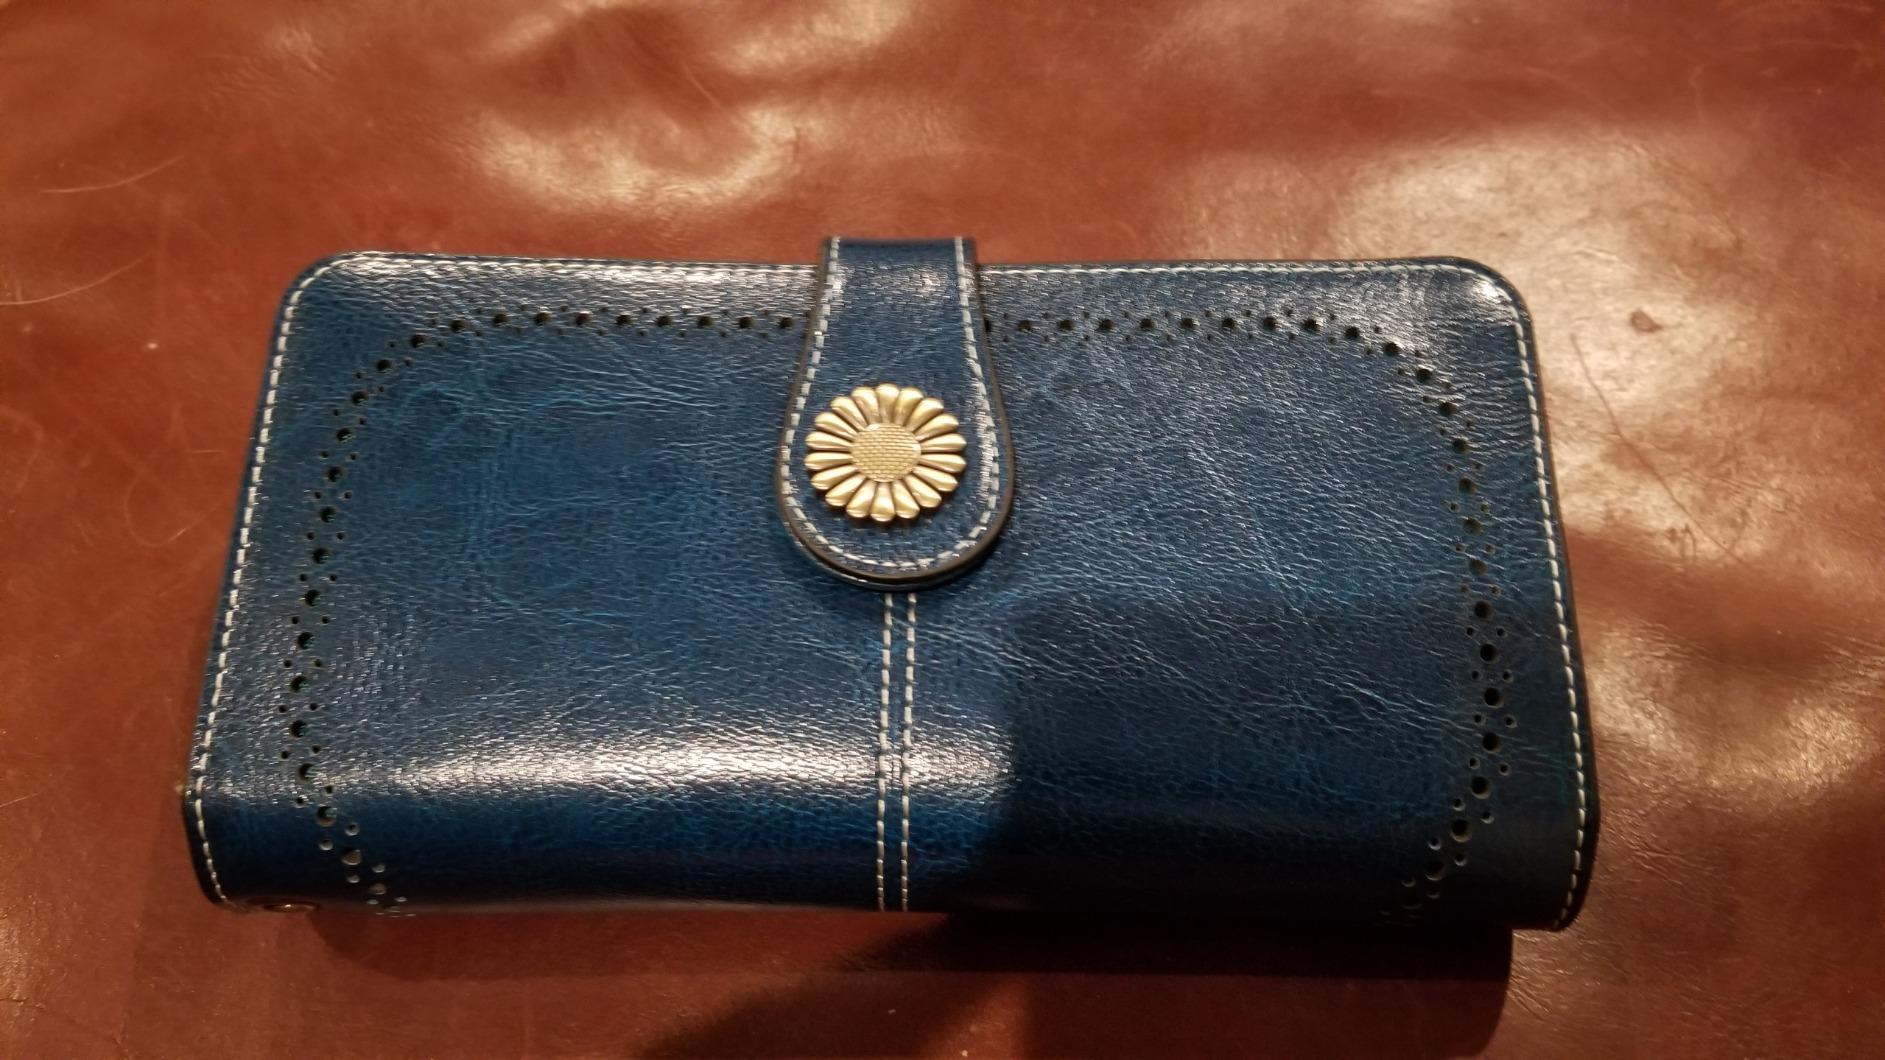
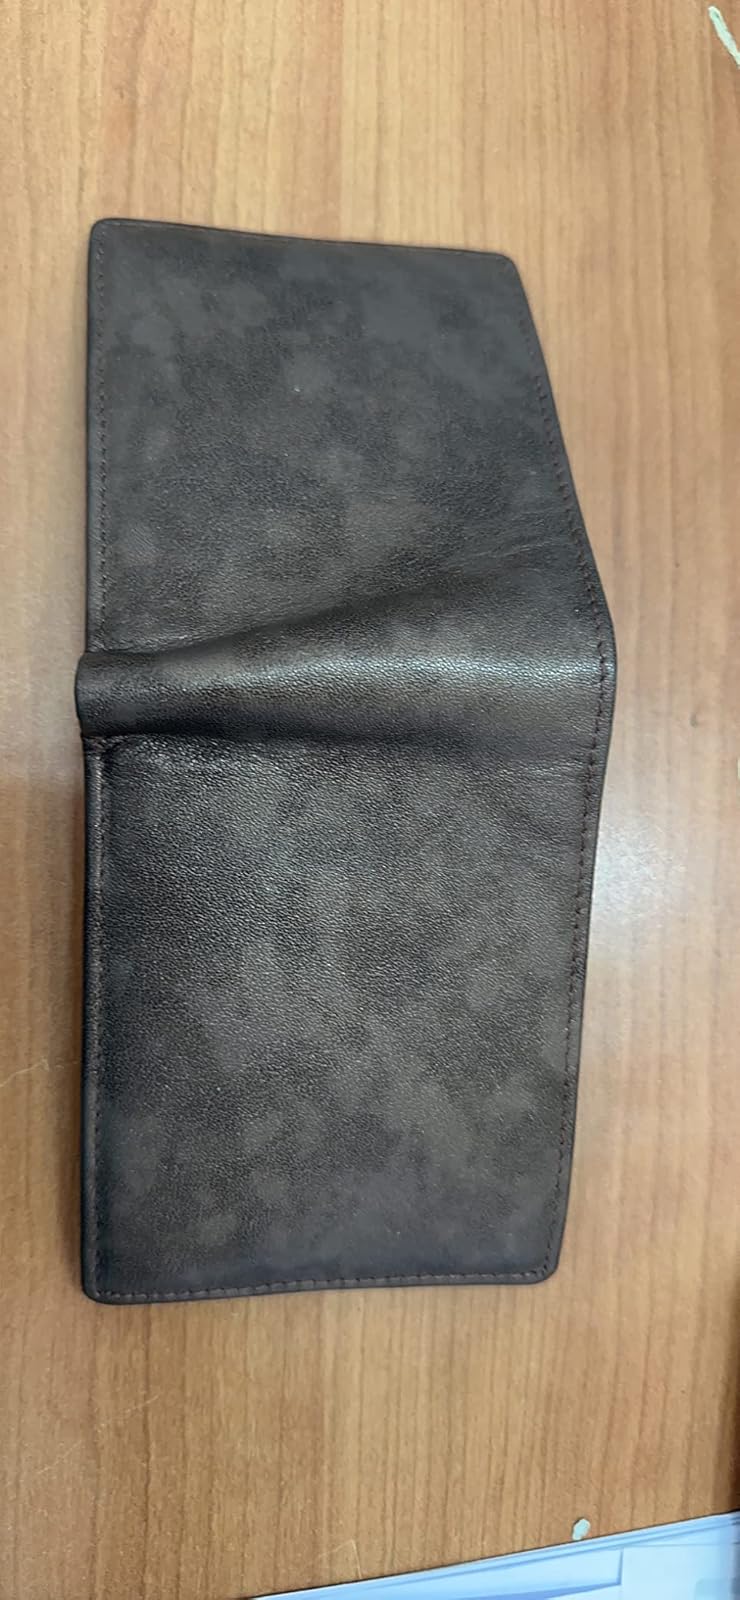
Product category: accessories_wallet
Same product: no